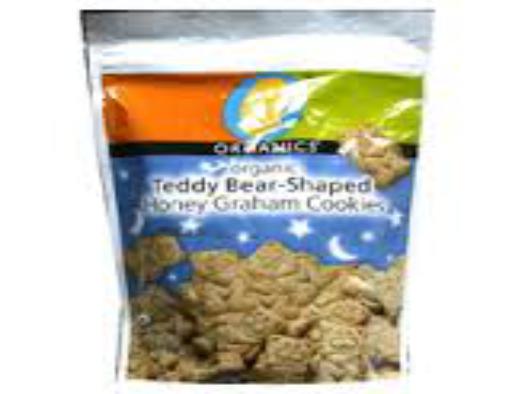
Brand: Honey Graham
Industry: Food